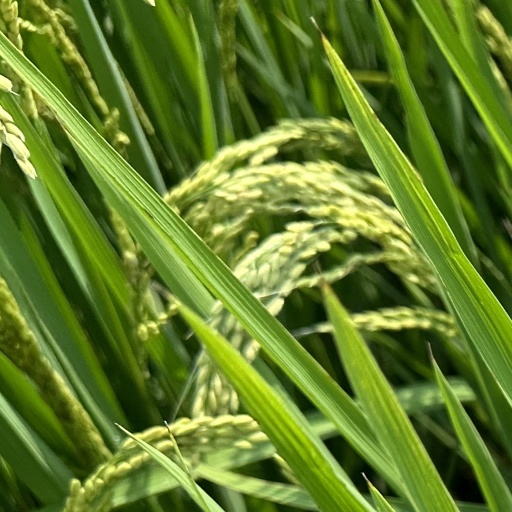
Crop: rice